Thampi Kannanthanam

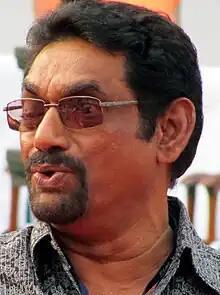

Thampi Kannanthanam (11 December 1953 – 2 October 2018) was an Indian film director, screenwriter, producer and actor, who worked in Malayalam cinema. He has directed 16 films.